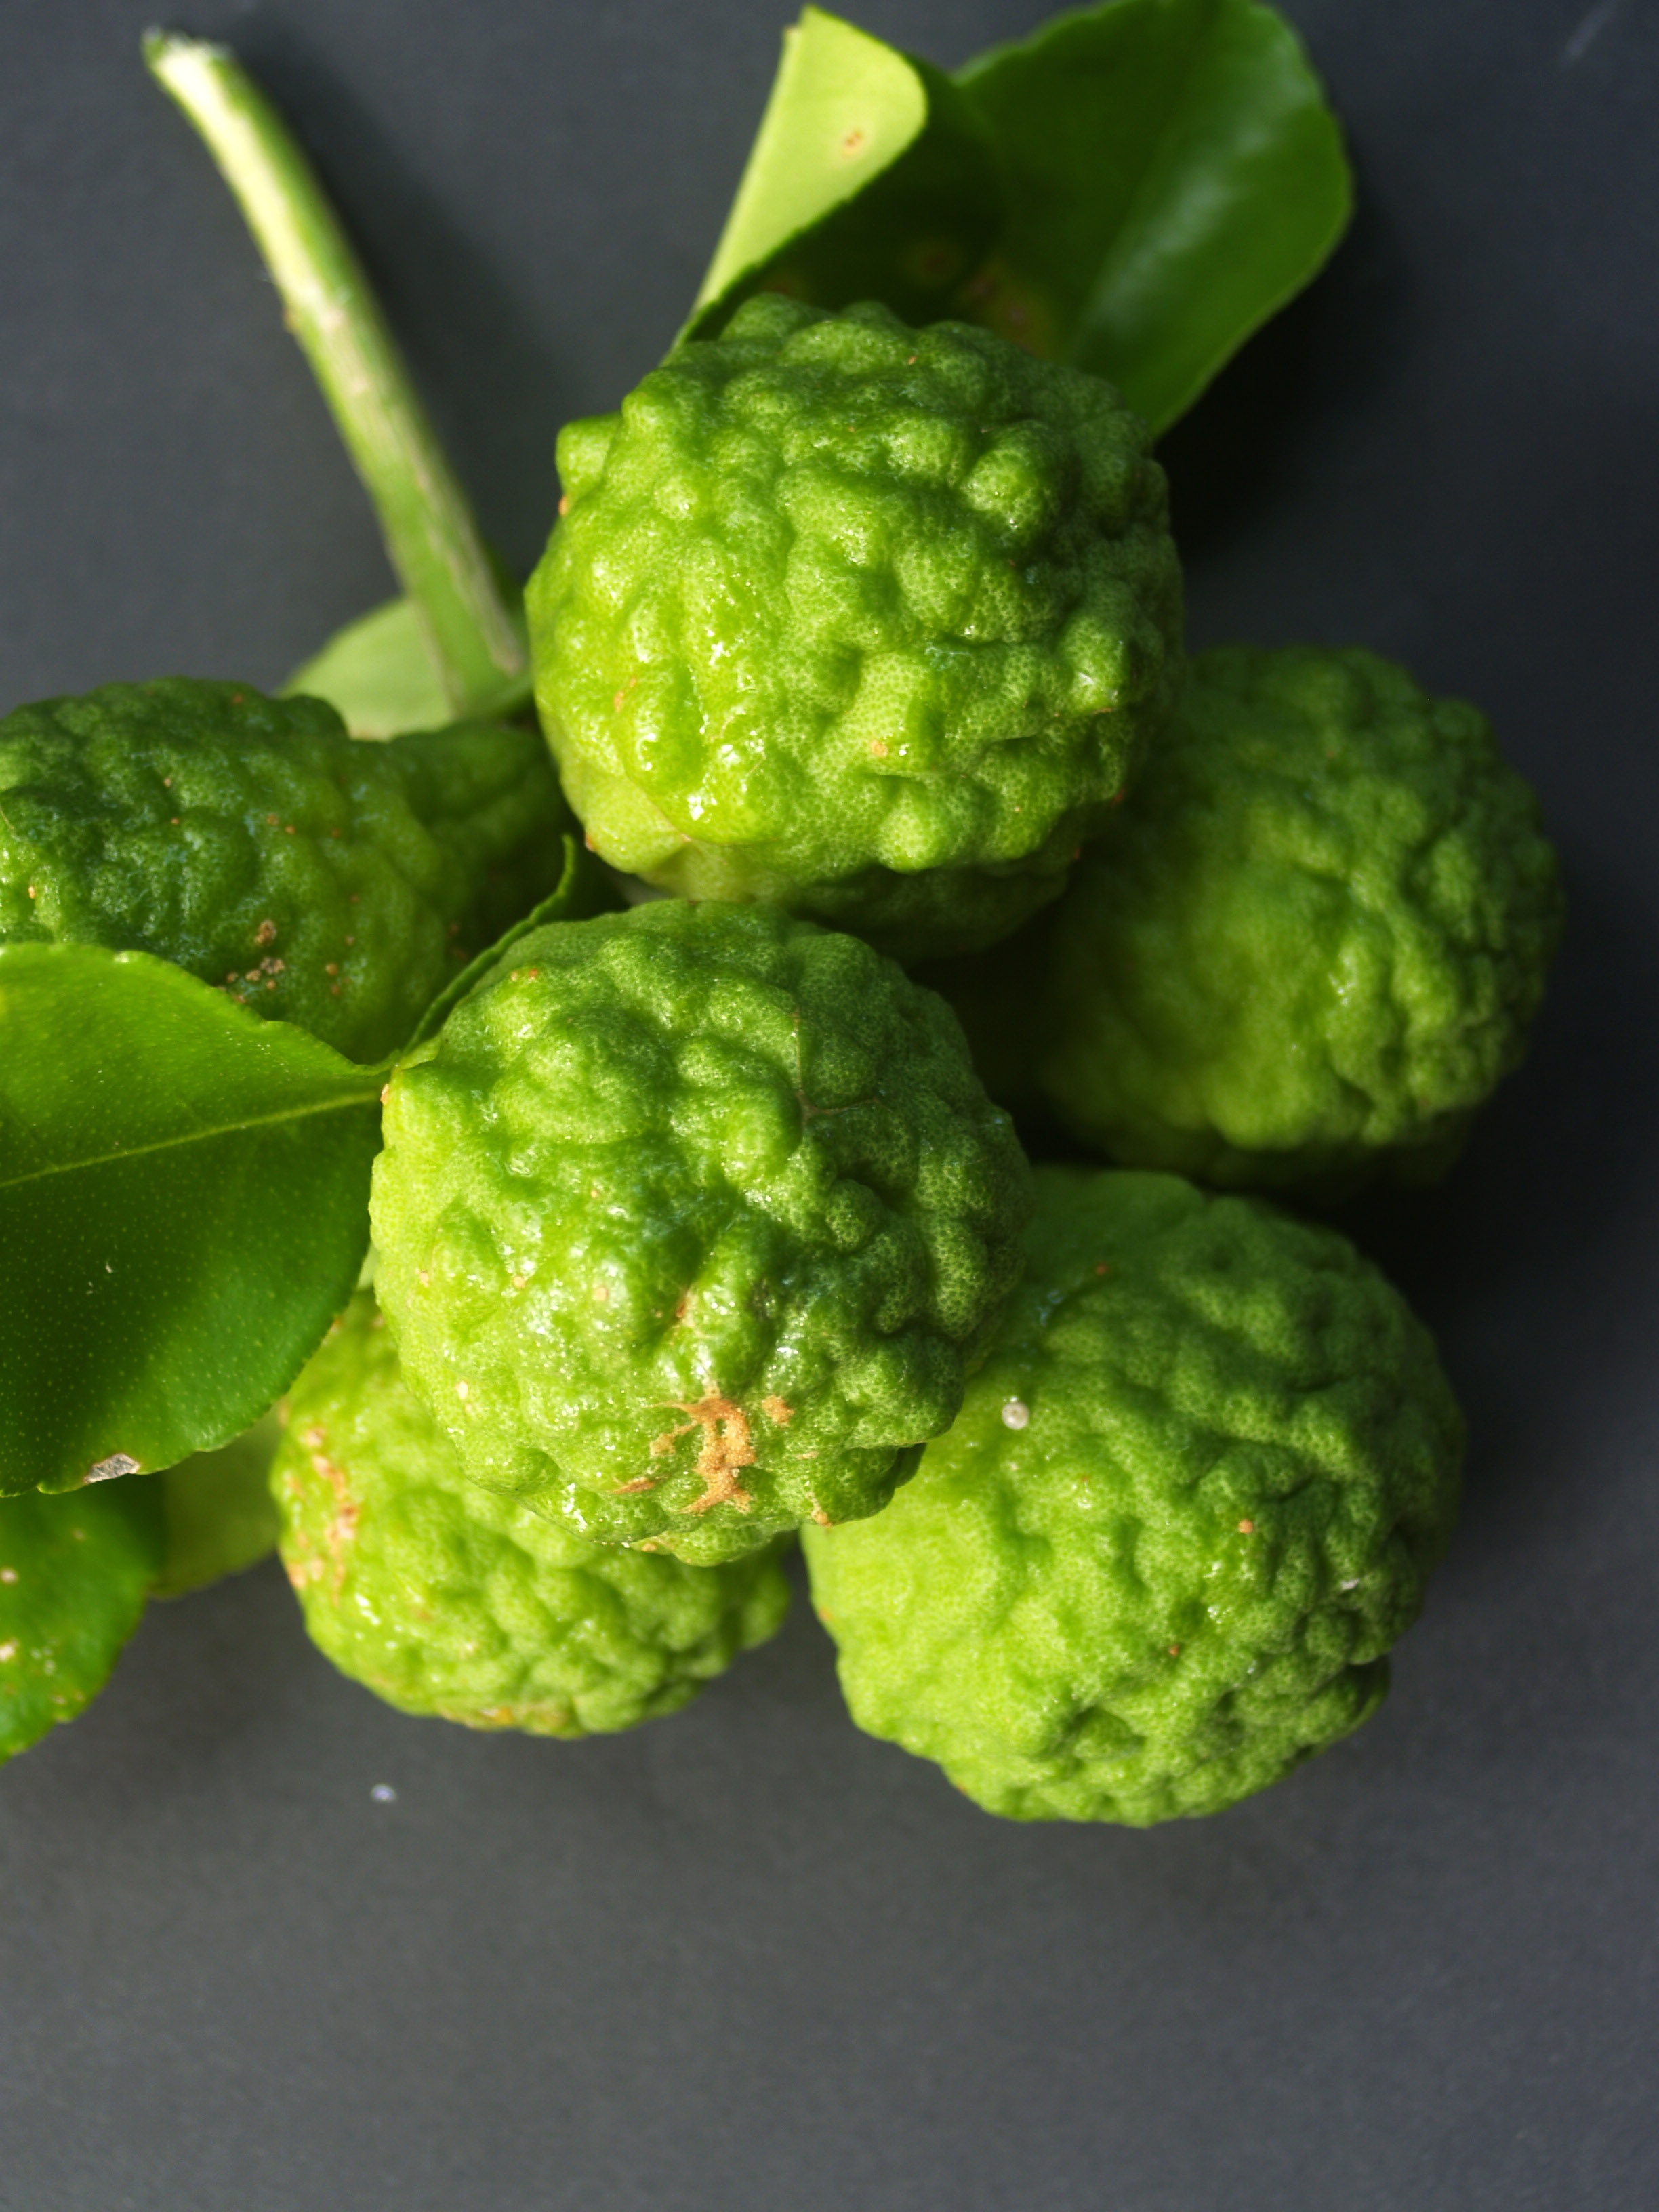
plant, hair, fruit, leaf, isolated, food, green, cooking, ingredient, herb, produce, vegetable, tropical, natural, fresh, asia, ancient, rough, cuisine, lemon, thailand, gourd, lime, raw, thai, organic, citrus, herbal, bergamot, flowering plant, kaffir, sugar apple, land plant, cruciferous vegetables